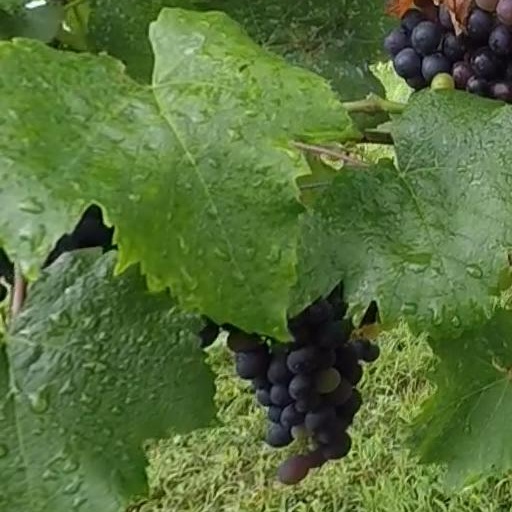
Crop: grape